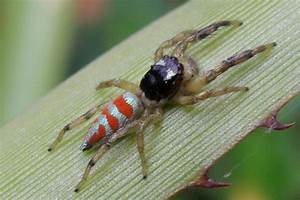
Label: ragno